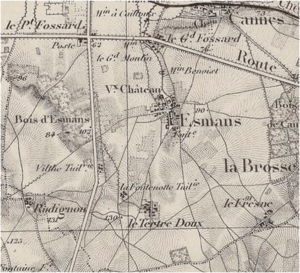
Zone selectionnée de la carte du chemin de fer de Montereau à Troyes. 1
Esmans est une commune française située dans le département de Seine-et-Marne en région Île-de-France.